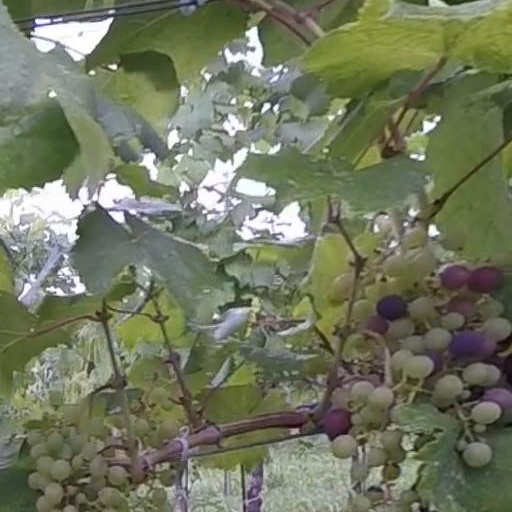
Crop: grape